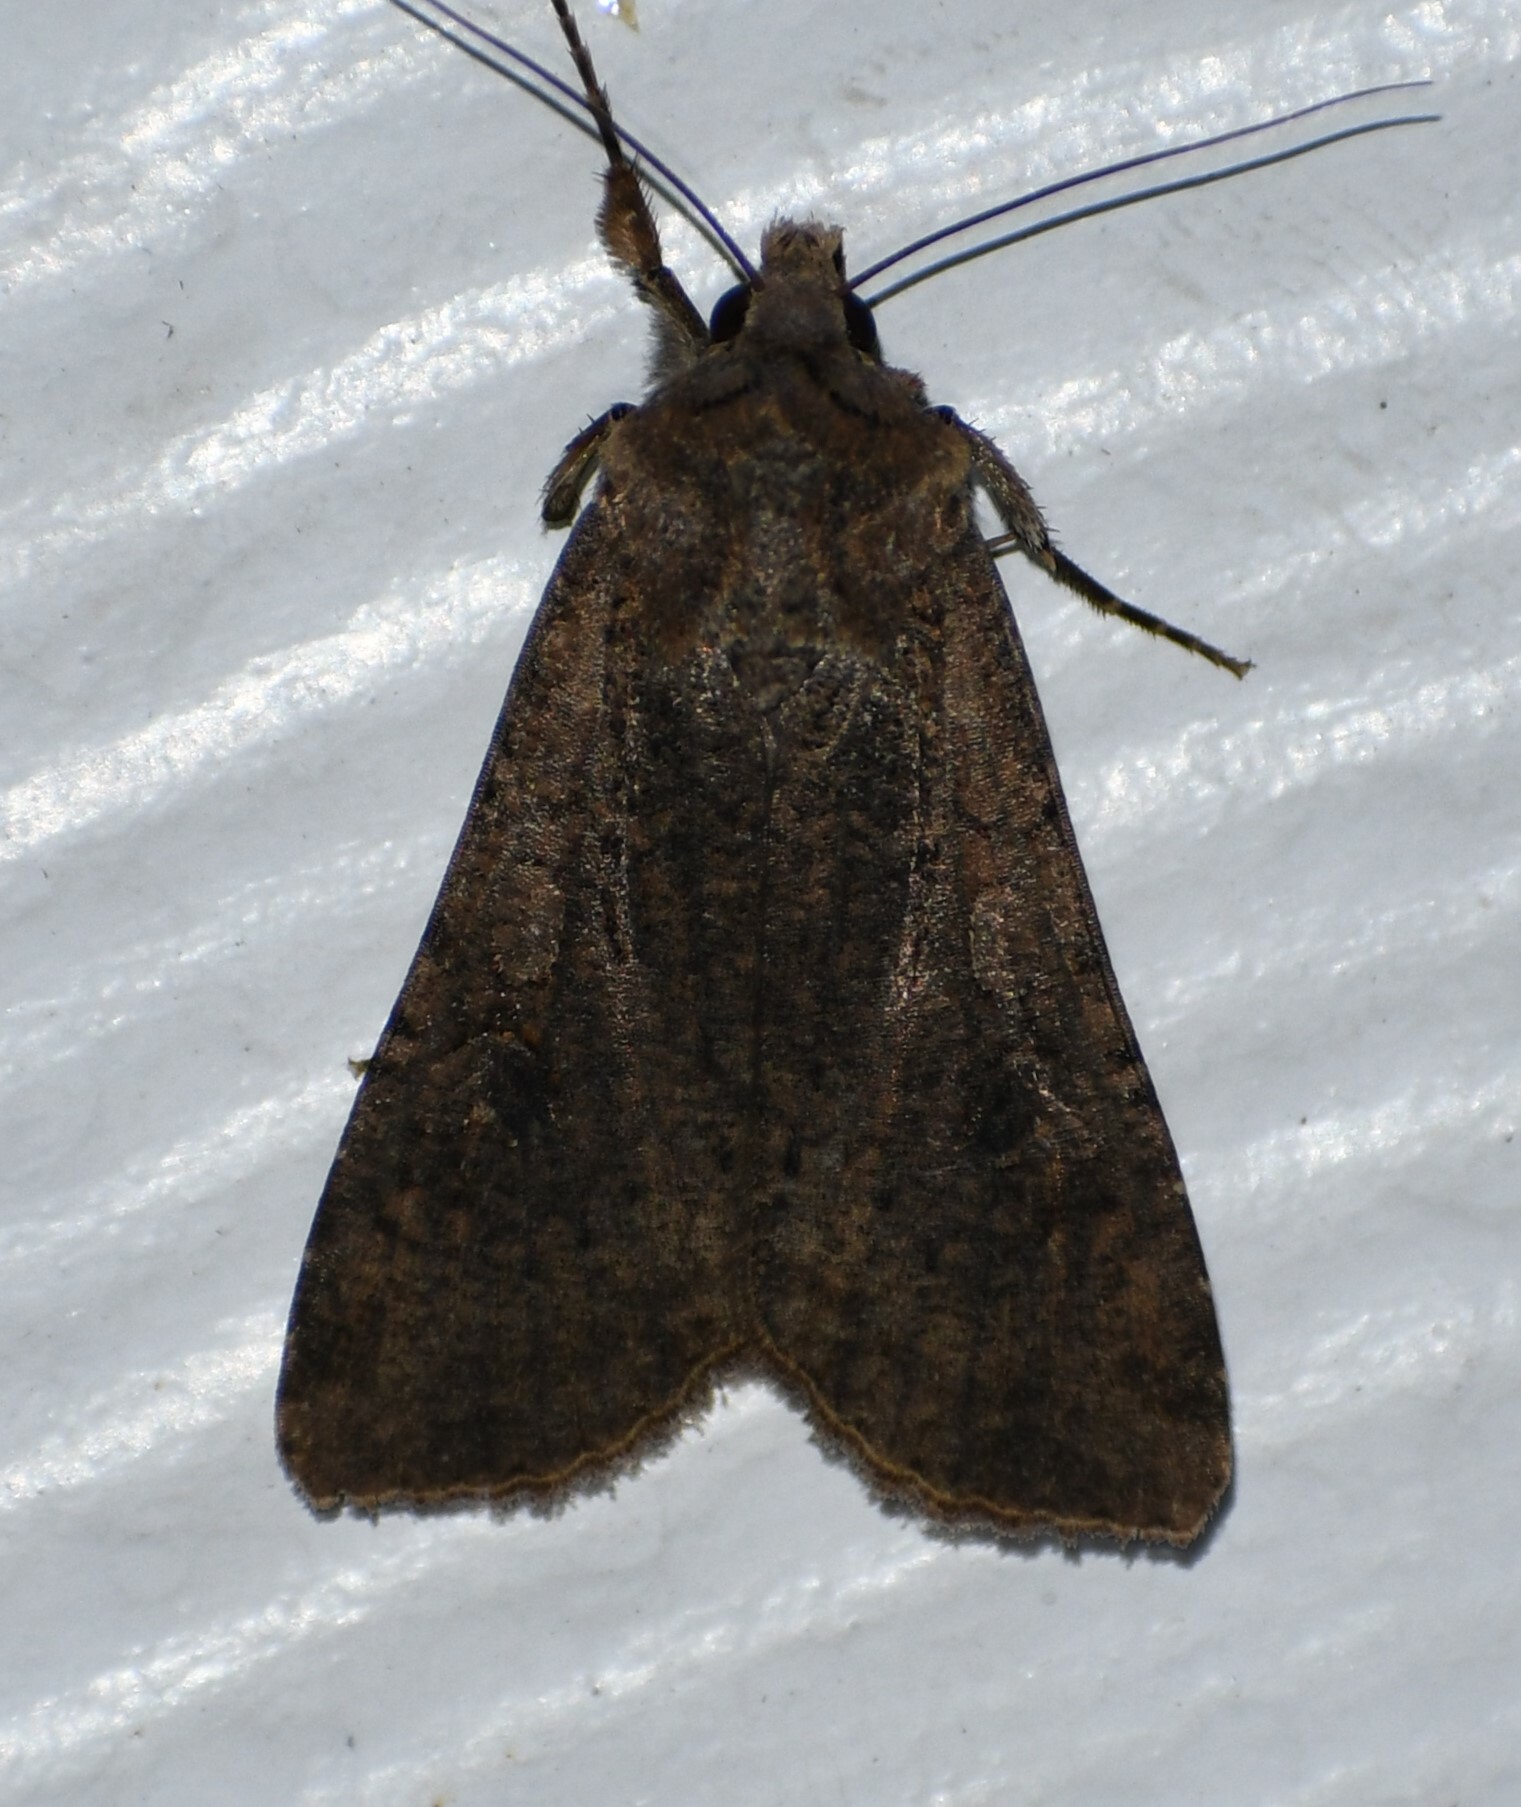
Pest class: cutworms